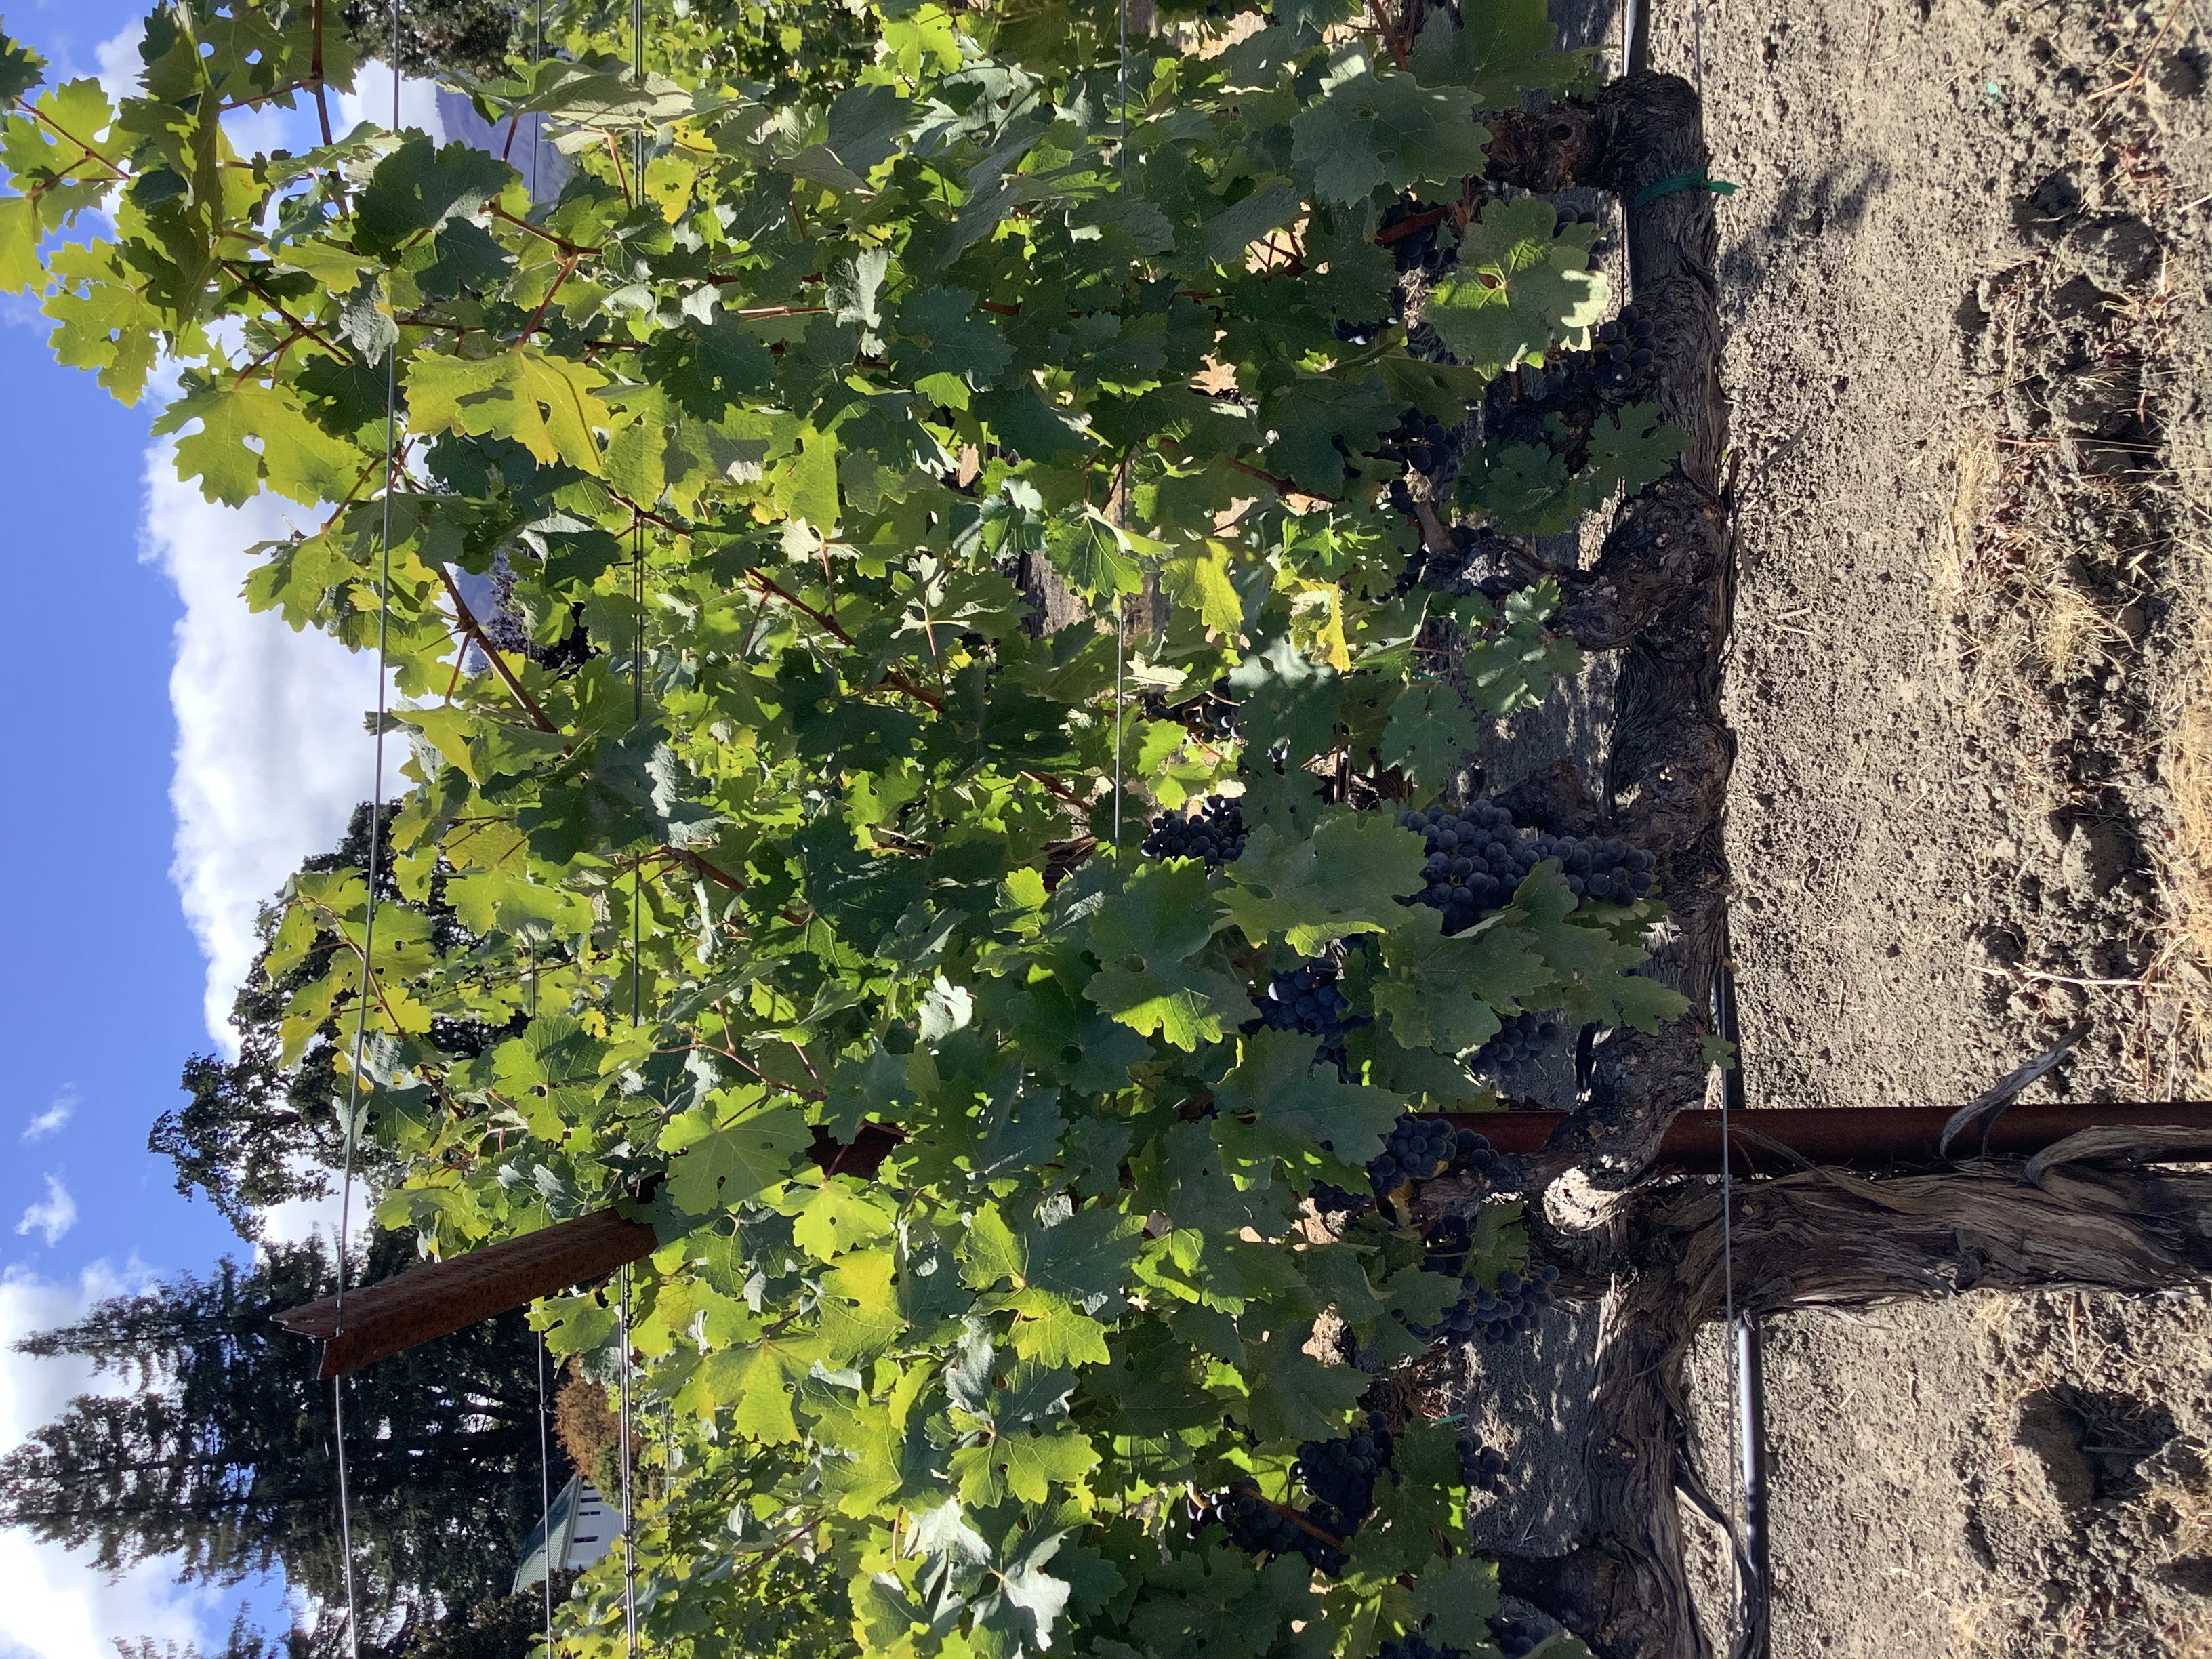
Label: No Virus